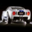
Label: automobile